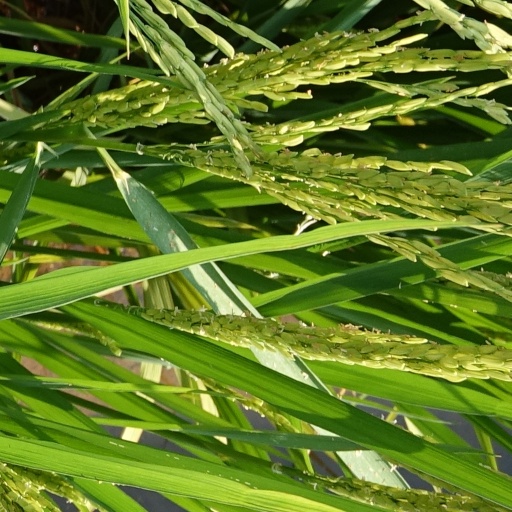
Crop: rice